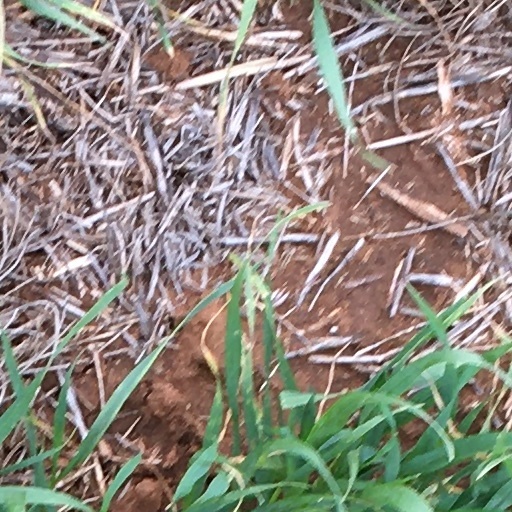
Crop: wheat